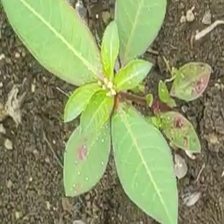
Weed species: Moti_dudhi(Euphorbia_geneculata_L)